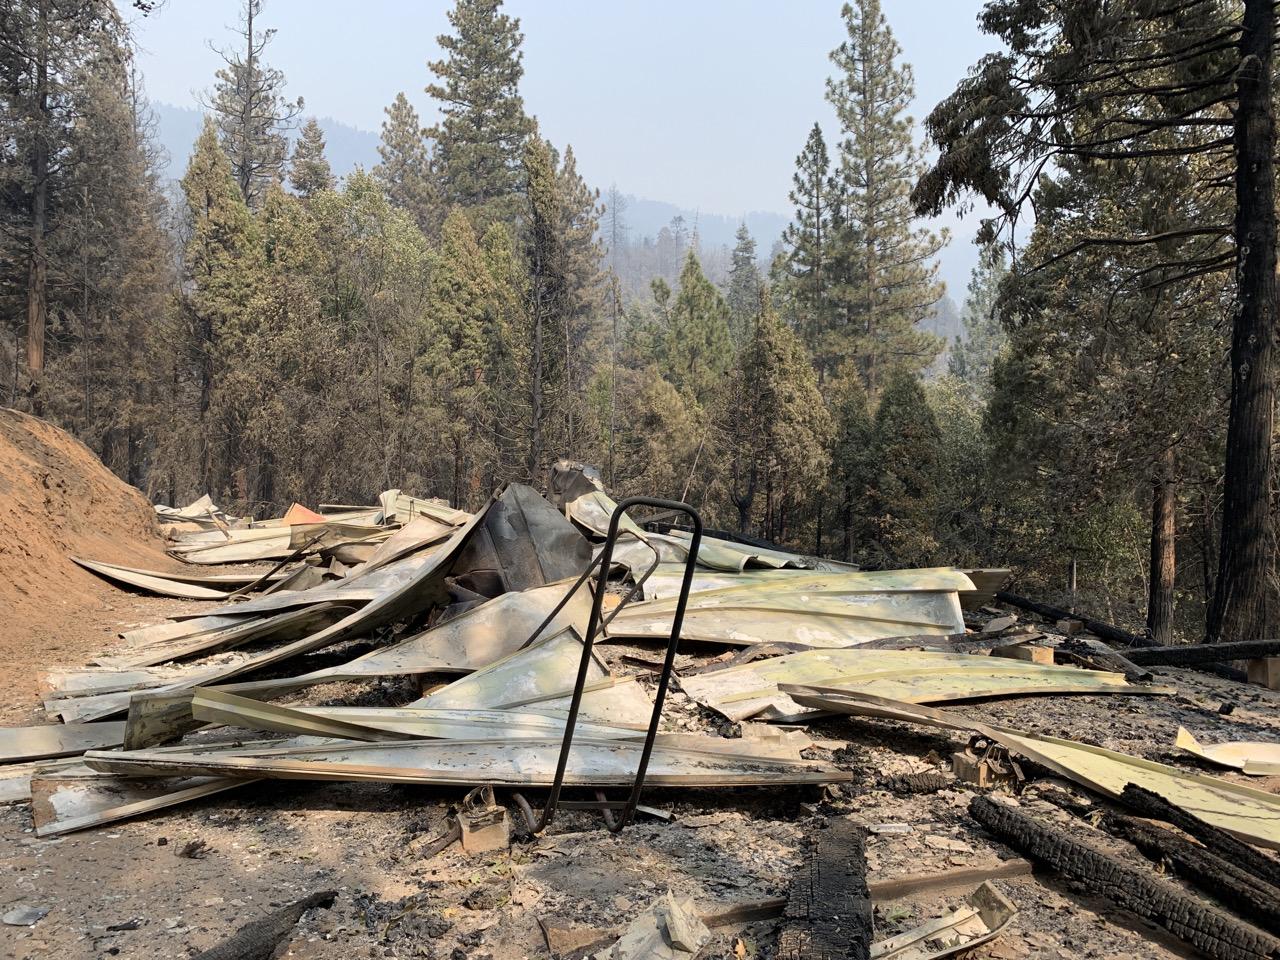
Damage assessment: destroyed